Lockheed U-2

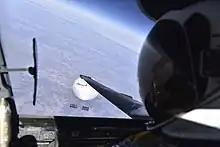
U-2 pilot takes a selfie with both the U-2 shadow and the balloon while surveilling the Chinese asset over the US during the 2023 Chinese balloon incident

In March 2011, it was projected that the fleet of 32 U-2s would be operated until 2015. In 2014, Lockheed Martin determined that the U-2S fleet had used only one-fifth of its design service life and was one of the youngest fleets within the USAF. In 2011 the USAF intended to replace the U-2 with the RQ-4 before fiscal year 2015; proposed legislation required any replacement to have lower operating costs. In January 2012 the USAF reportedly planned to end the RQ-4 Block 30 program and extend the U-2's service life until 2023. The RQ-4 Block 30 was kept in service under political pressure despite USAF objections, stating that the U-2 cost $2,380 per flight hour compared to the RQ-4's $6,710 as of early 2014. Critics have pointed out that the RQ-4's cameras and sensors are less capable, and lack all-weather operating capability; however, some of the U-2's sensors may be installed on the RQ-4. The RQ-4 Block 30's capabilities were planned to match the U-2's by FY 2016, the replacement effort is motivated by decreases in the RQ-4's cost per flying hour.